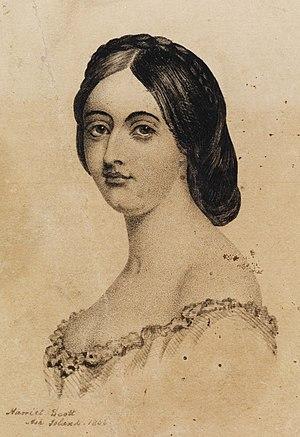
Les Sœurs Scott furent des illustratrices australiennes du XIXᵉ siècle spécialisées dans les sciences naturelles. Elles sont surtout connues pour avoir réalisé les illustrations de l’ouvrage de leur père sur les papillons d’Australie, Australian lepidoptera and their transformations, publié en 1864.